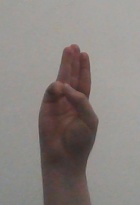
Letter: thaa